National Teacher's College

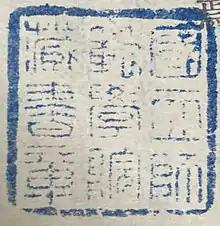
A library stamp from a book once owned by the National Teacher's College

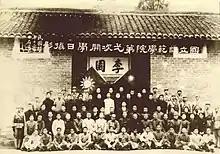
國立師範學院第一次開學日攝影

The National Teacher's College (國立師範學院) was a university based in Hunan, China. It is considered the predecessor to Hunan Normal University. It was established on October 27, 1938, during the Second Sino-Japanese War. The college was originally located in Lantian, Anhua County, and later moved to Luopu County. After the Second Sino-Japanese War, it moved to Hengshan County.